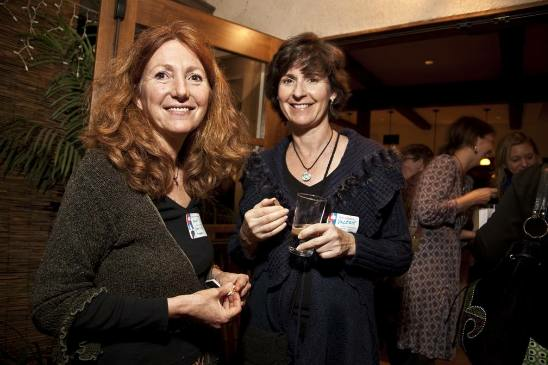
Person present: Yes